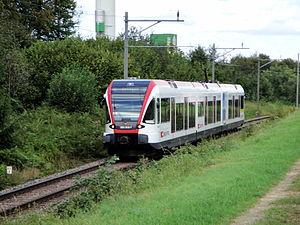
Matériel moteur des CFF : locomotives, locotracteurs et automotrices en service aux Chemins de fer fédéraux suisses.